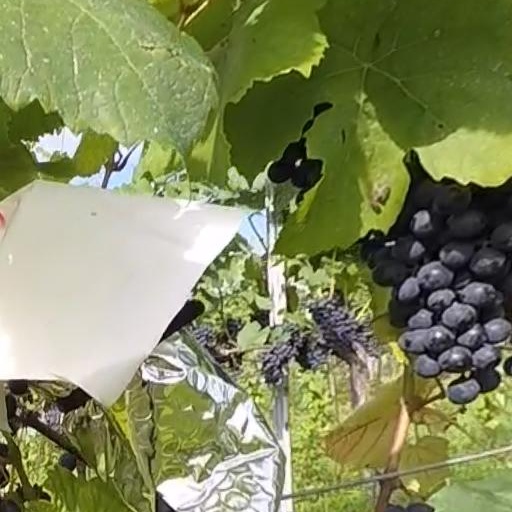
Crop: grape